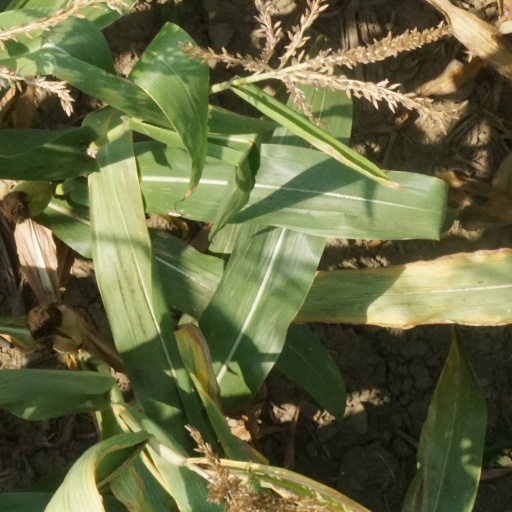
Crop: maize; corn